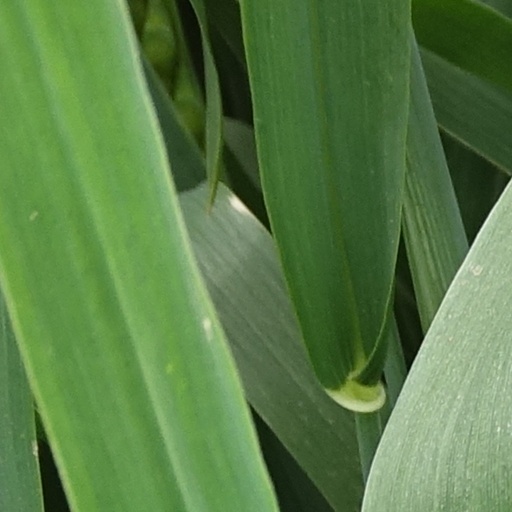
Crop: wheat